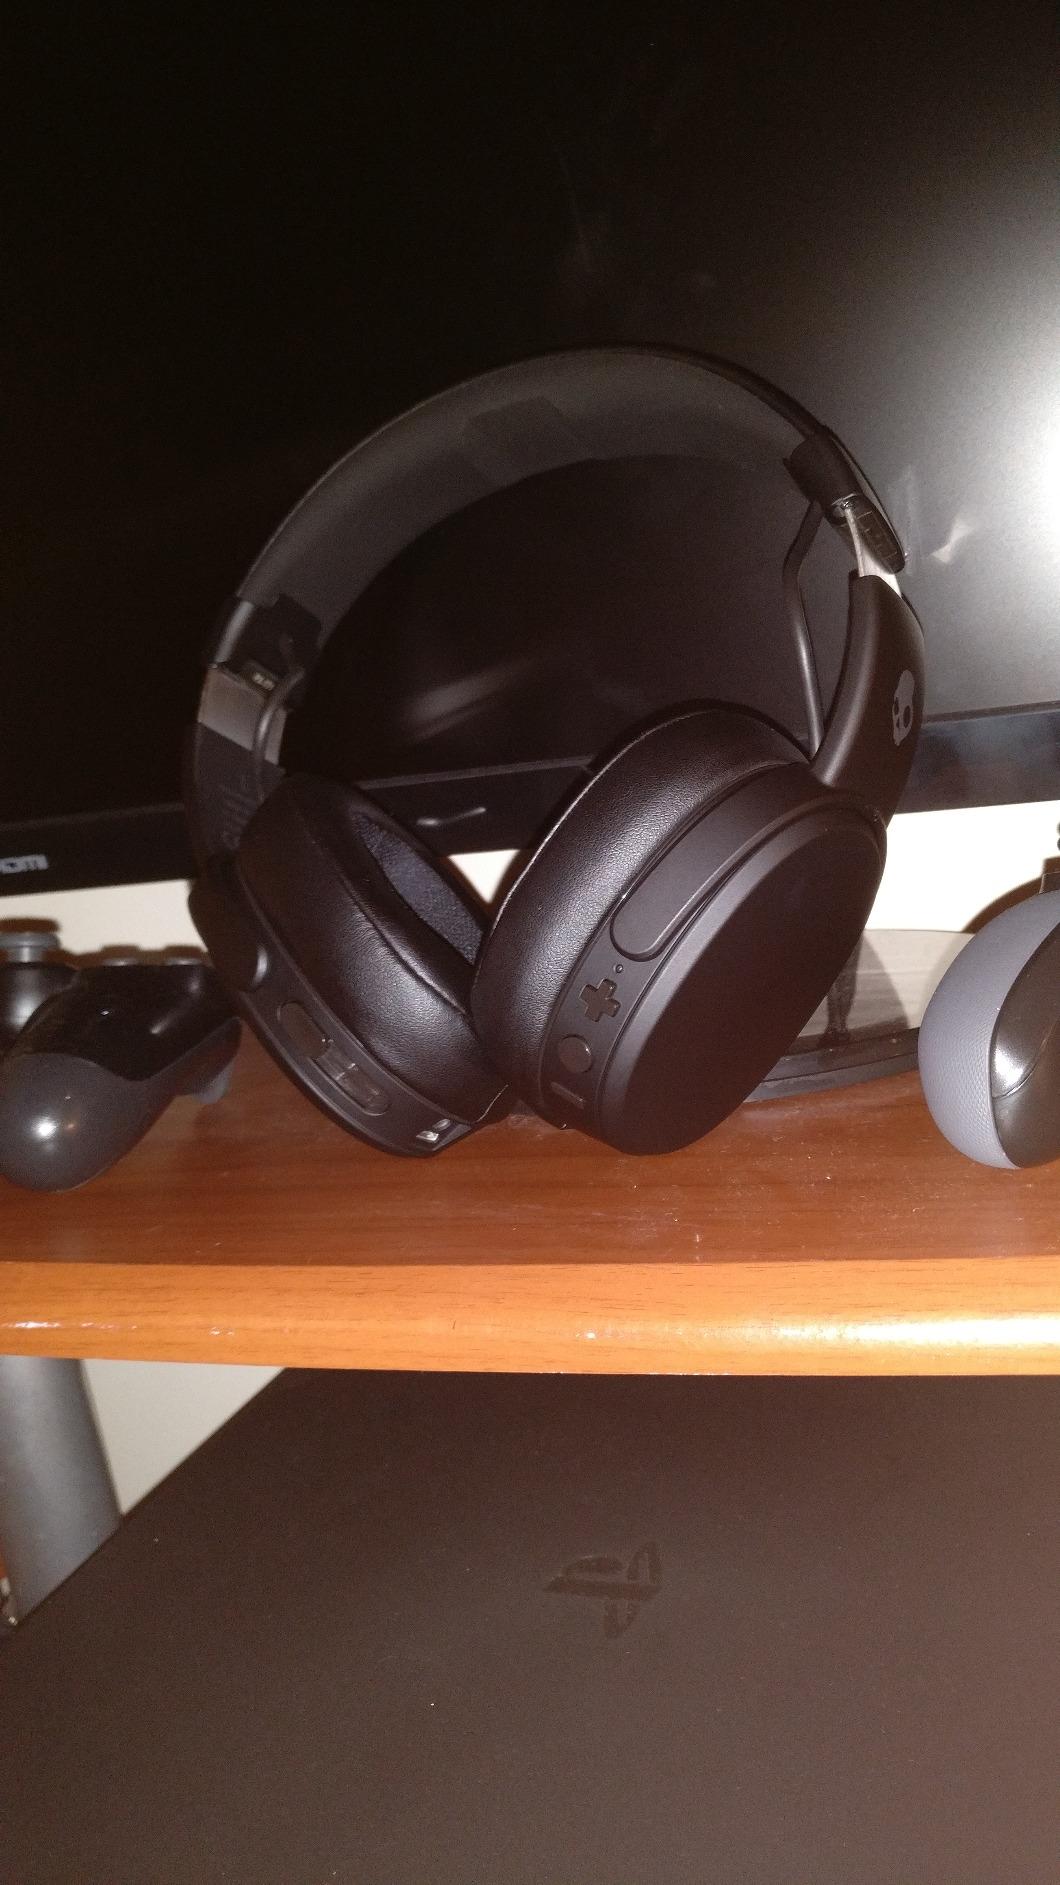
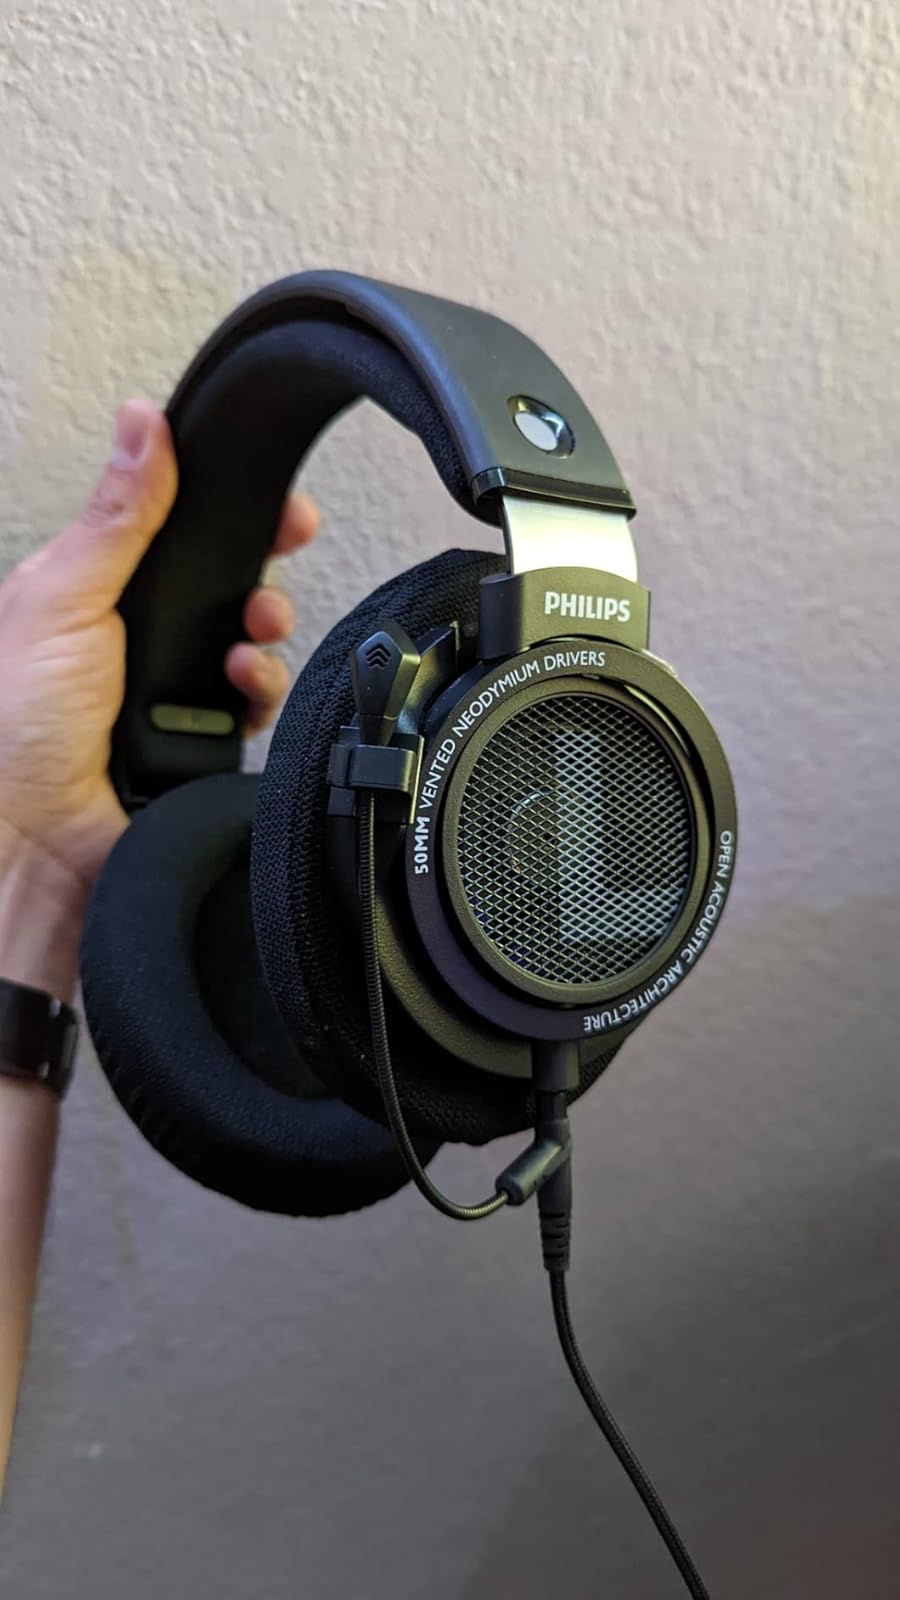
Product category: headphones
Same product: no